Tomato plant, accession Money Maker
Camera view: horizontal (90 deg, fisheye); turntable rotation: 150 degrees
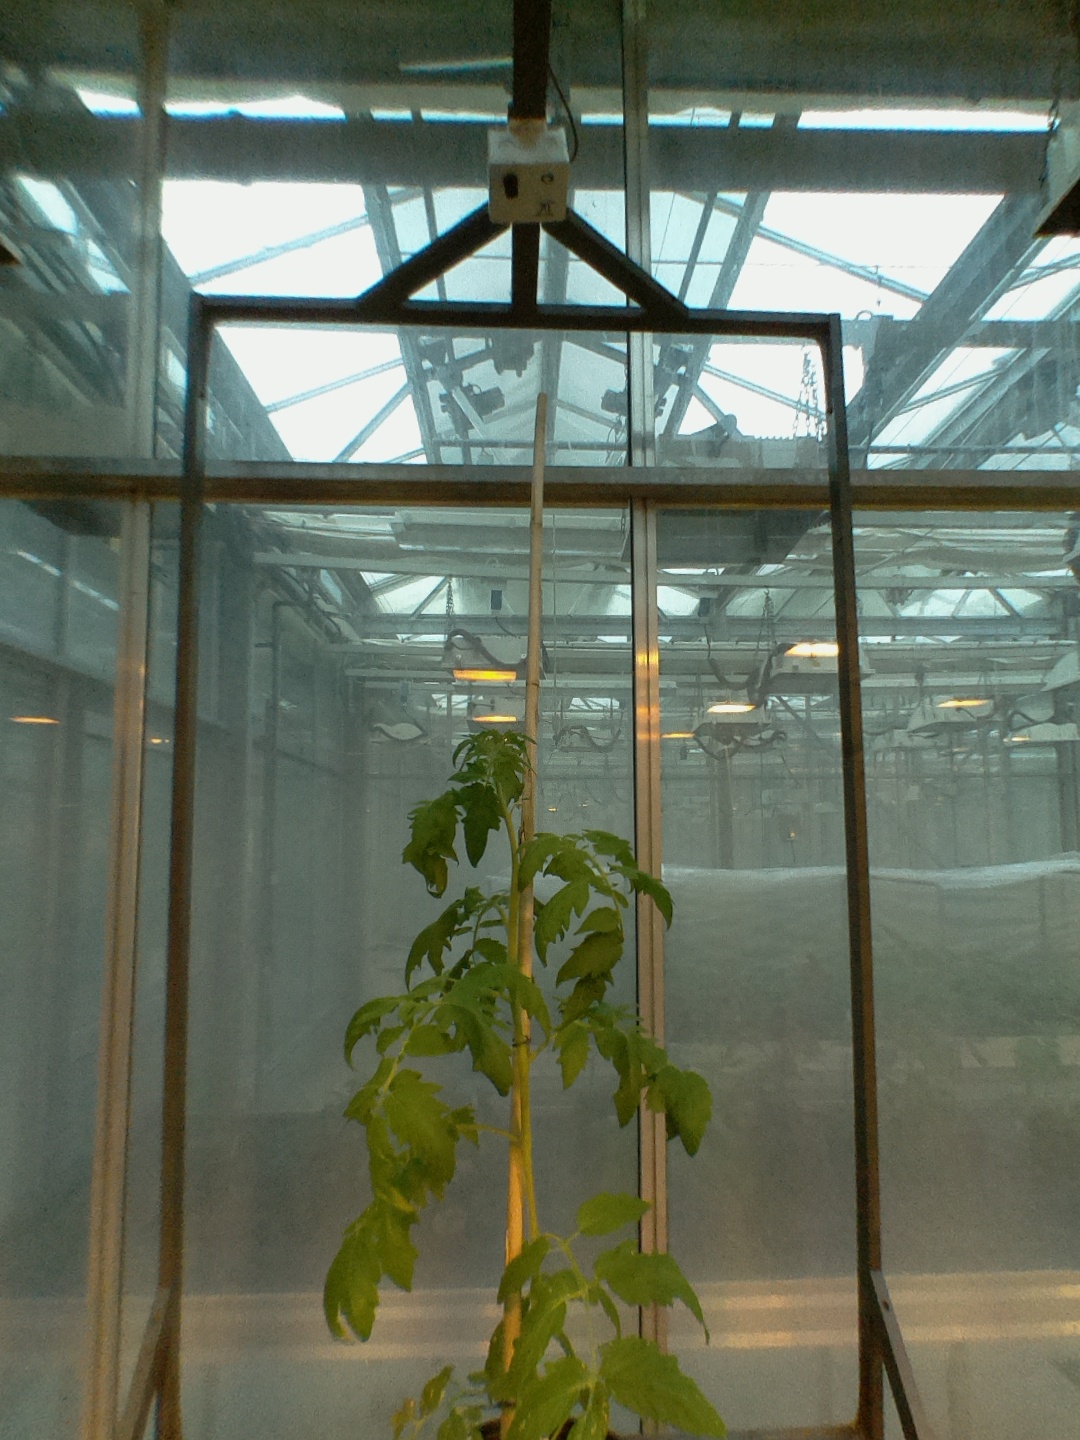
BBCH growth stage 53: 3 inflorescences visible